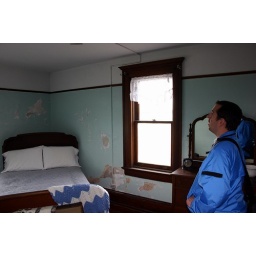
A bedroom in the lighthouse